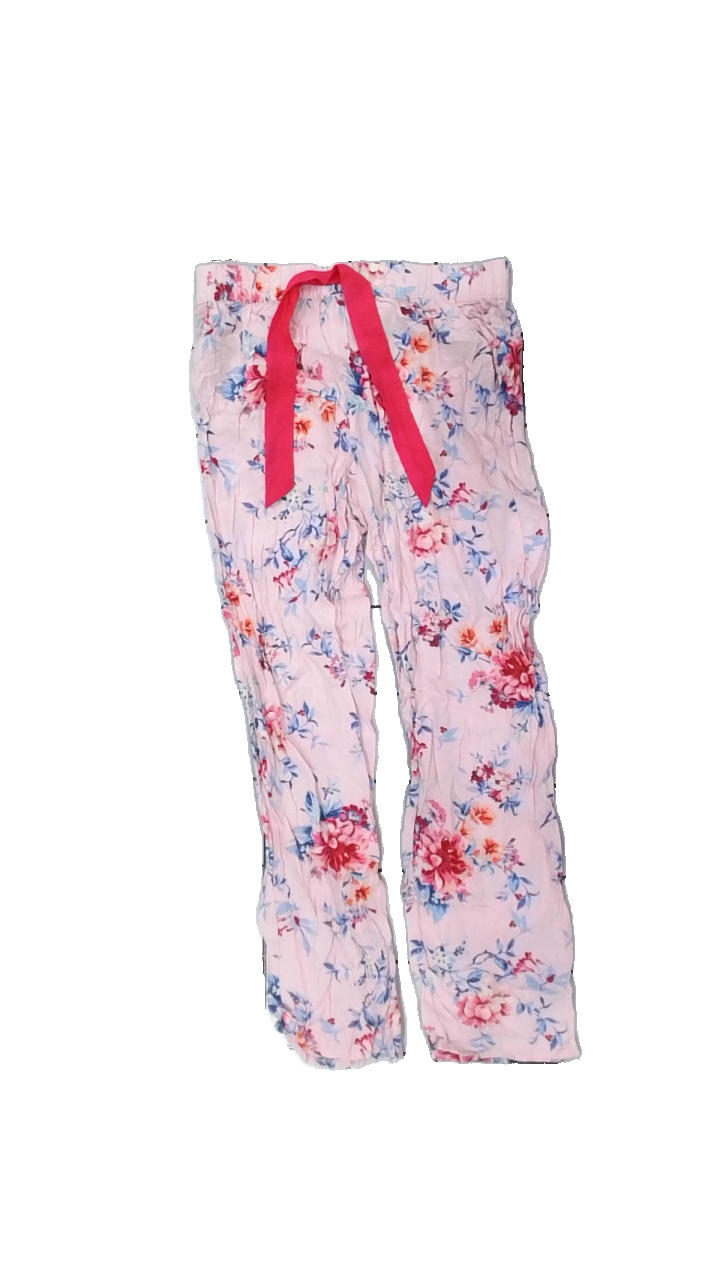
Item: Pajamas (Ladies)
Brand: Love To Lounge
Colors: Multicolor, Pink, Blue, Orange
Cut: Regular
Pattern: Floral print
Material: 100% visc
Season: All
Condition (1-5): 4
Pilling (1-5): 4
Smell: Minor
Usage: Reuse
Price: <50